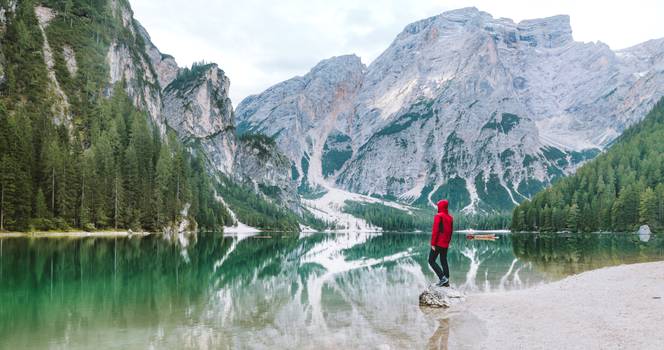
Label: No Watermark